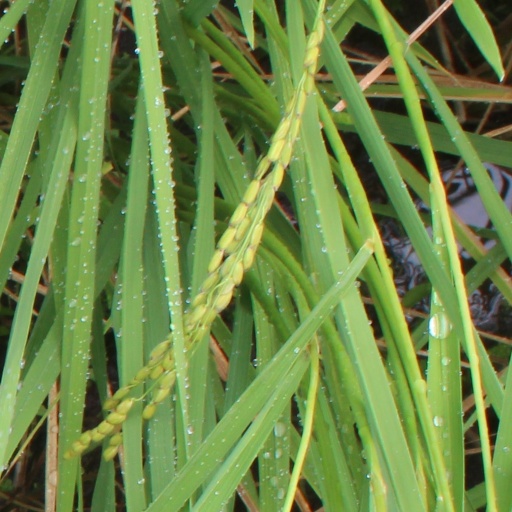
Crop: rice